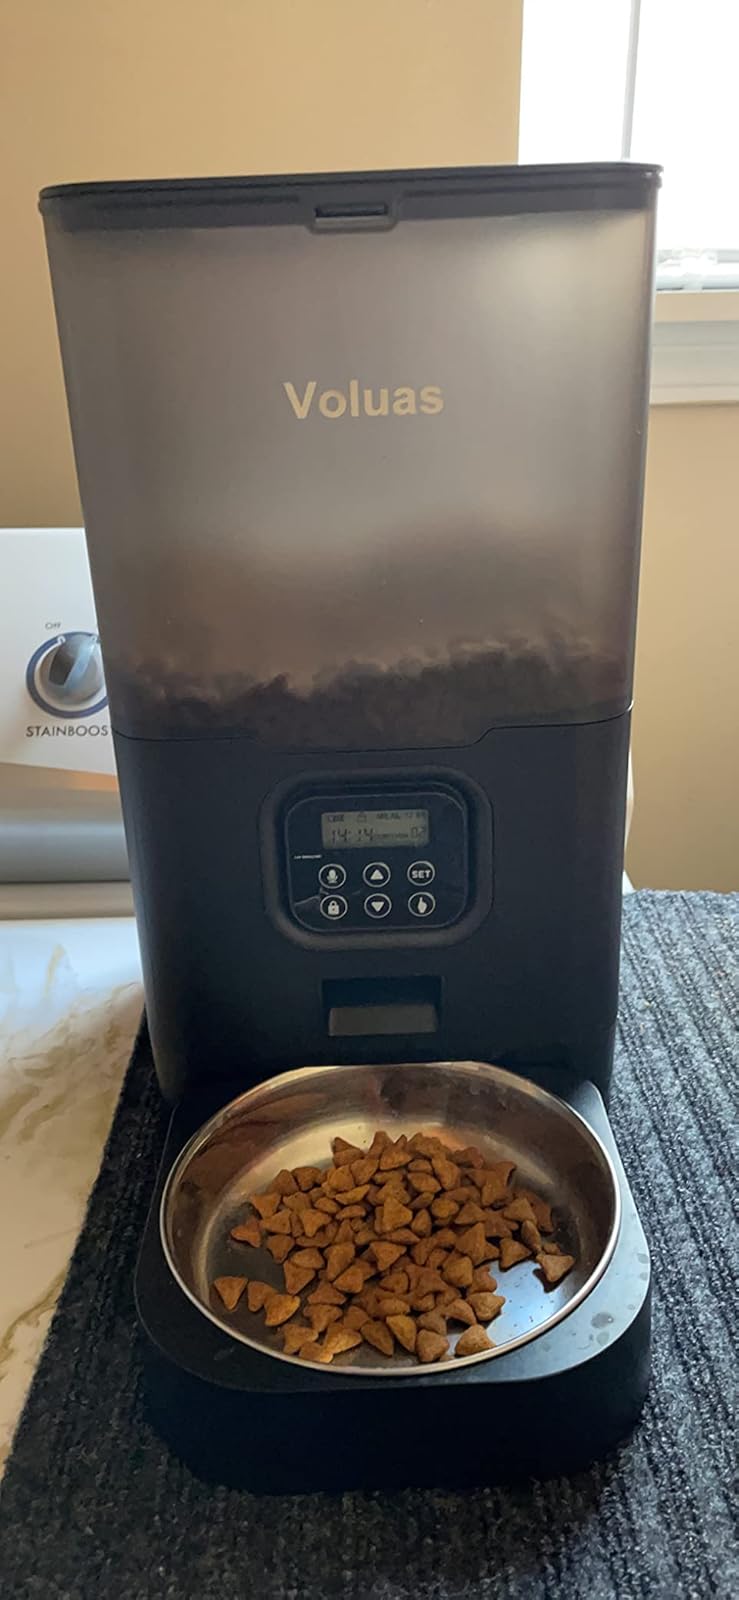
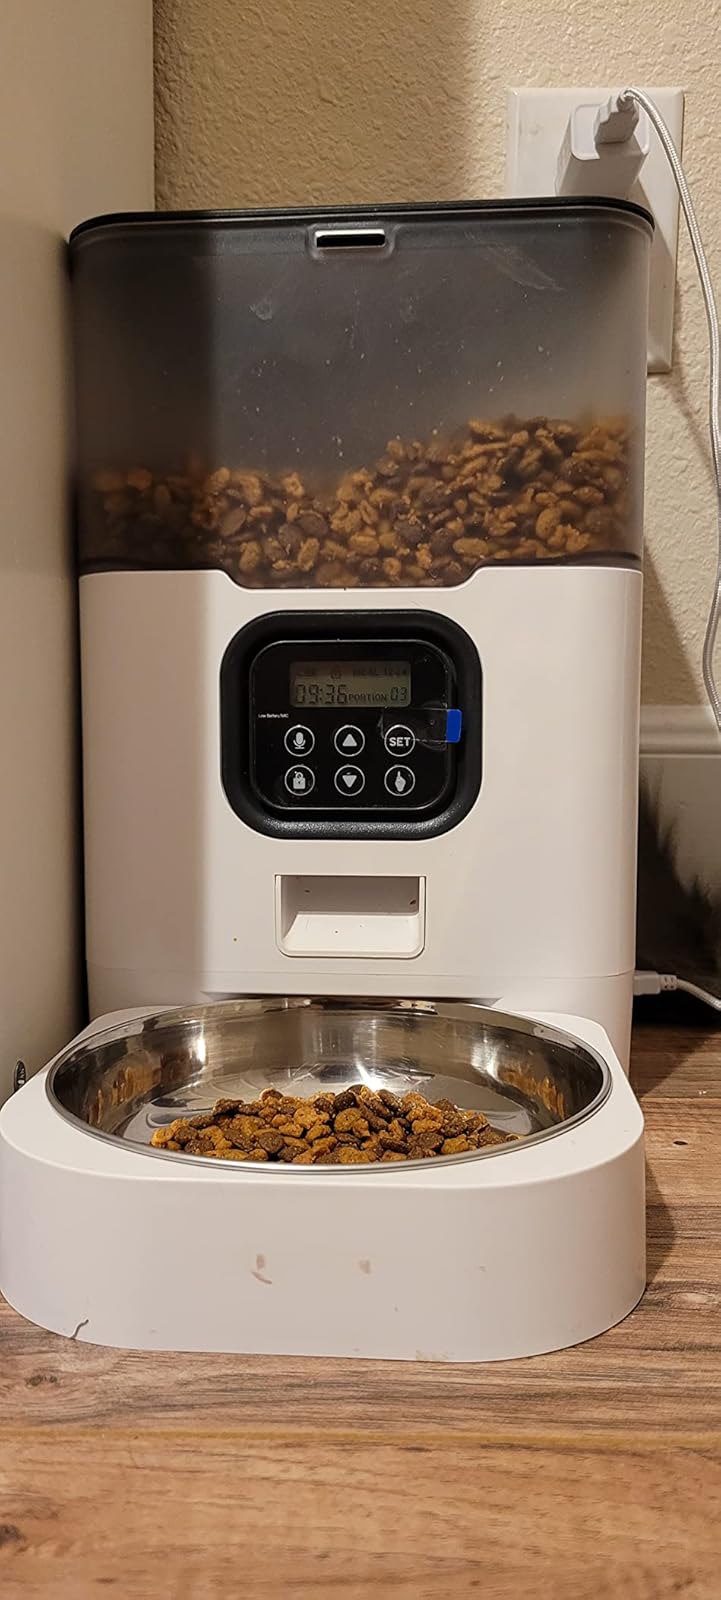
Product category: items_feeder
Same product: no